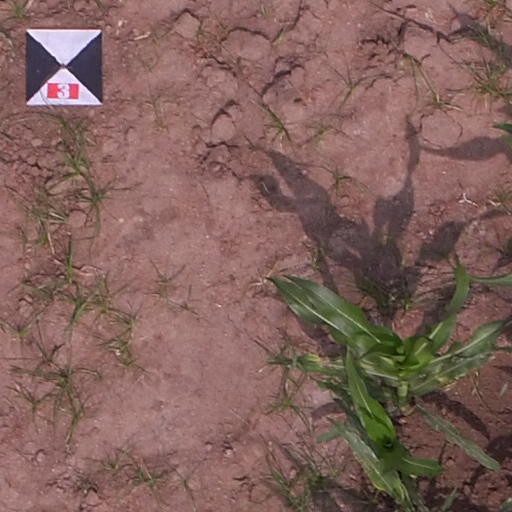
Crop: maize; corn